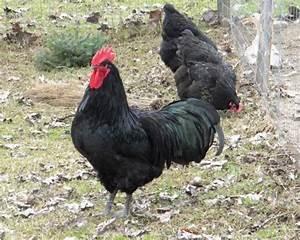
chicken